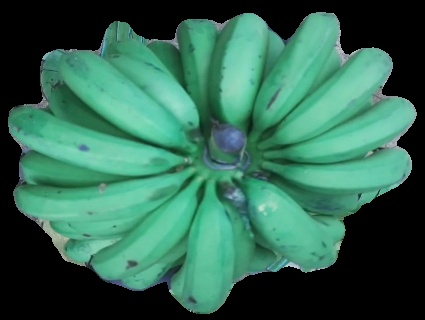
Variety: pachbale
Grade: grade2